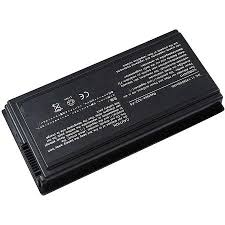
Waste category: battery